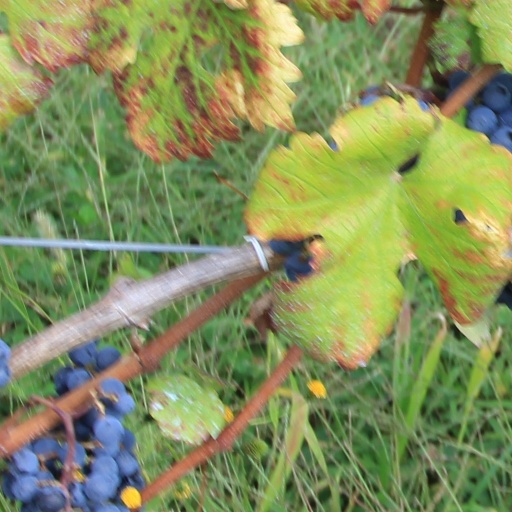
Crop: grape